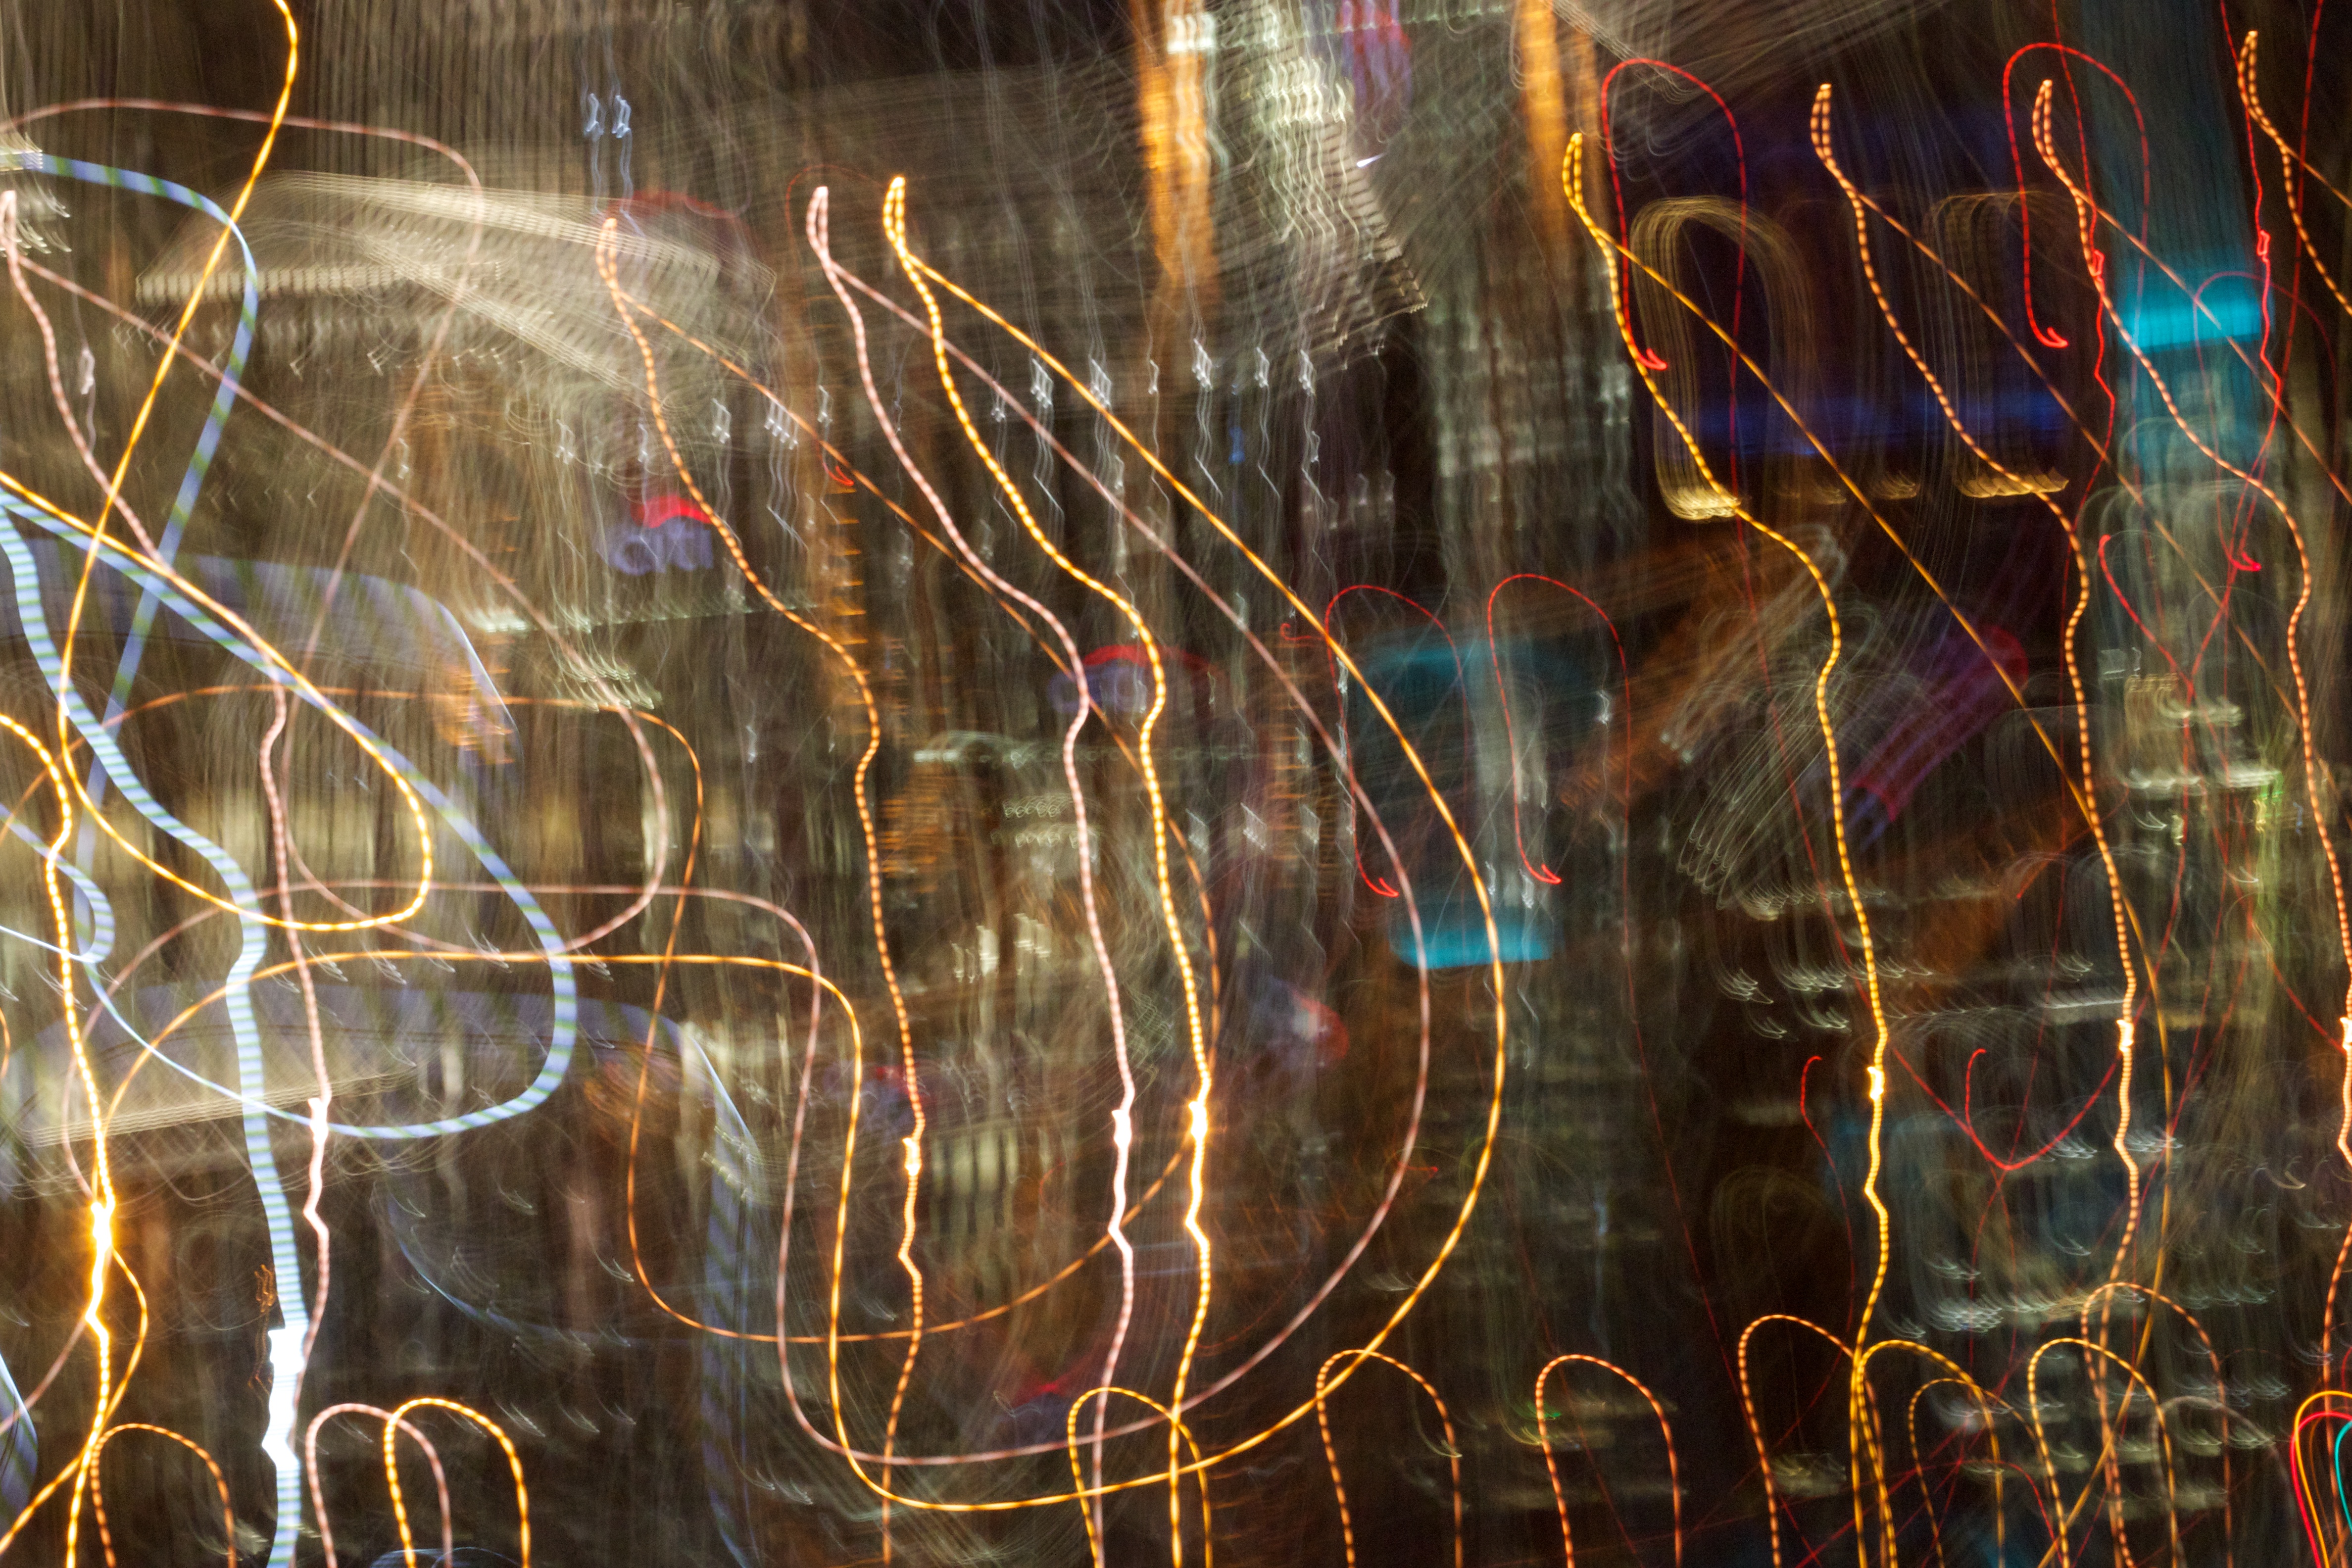
light, night, texture, reflection, color, darkness, circle, art, lightpaint, design, symmetry, screenshot, modern art, computer wallpaper, psychedelic art, fractal art